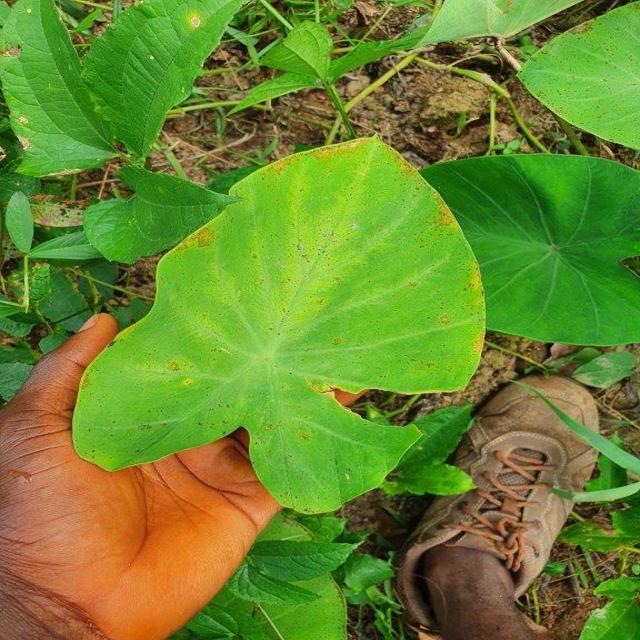
Label: Mid_Blight